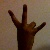
The image shows a hand gesture representing the number 7 in Indian Sign Language.